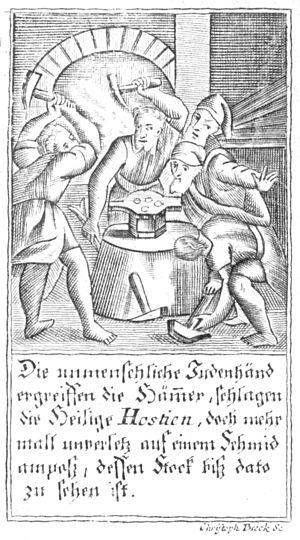
L'accusation de profanation d'hosties contre les Juifs est l’un des thèmes majeurs de la propagande antisémite depuis le Moyen Âge. Elle a été proférée par l’ensemble des branches du christianisme du monde occidental, depuis l’Église catholique jusqu'à l’anglicanisme. L’hostie représentant le corps du Christ selon la transsubstantiation catholique ou la consubstantiation luthérienne, sa profanation représente l’un des pires crimes qui soient aux yeux d’un chrétien.